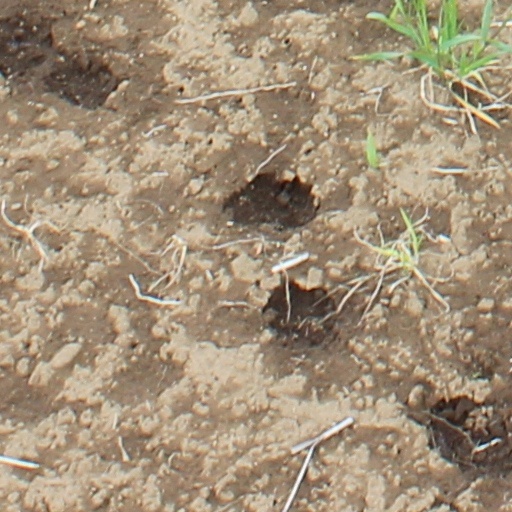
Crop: wheat